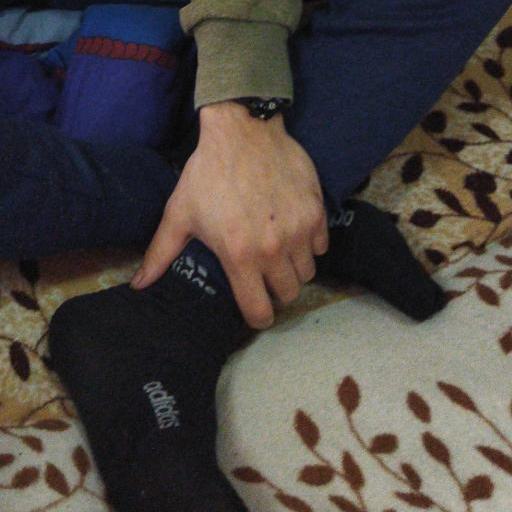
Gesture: no_gesture